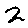
Label: 2